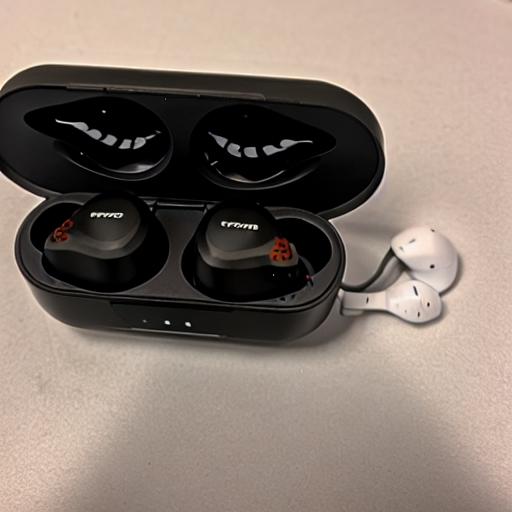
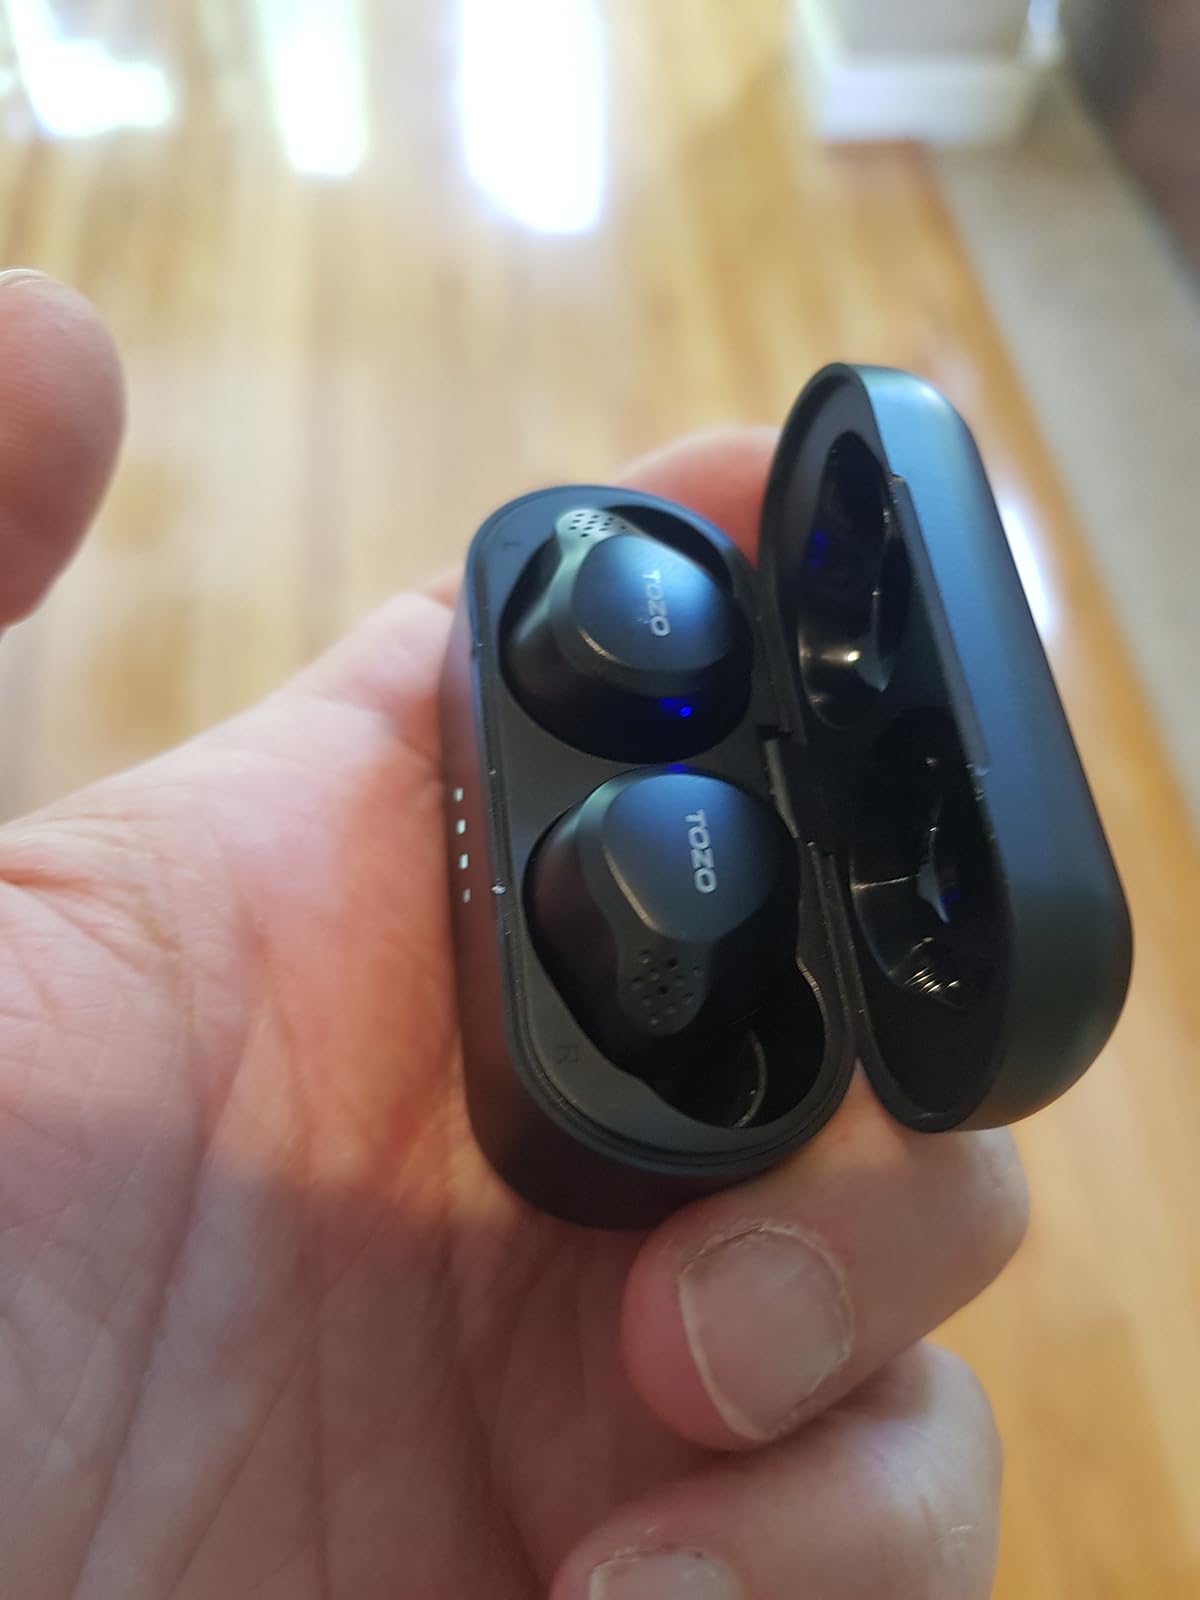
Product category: earbuds
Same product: no